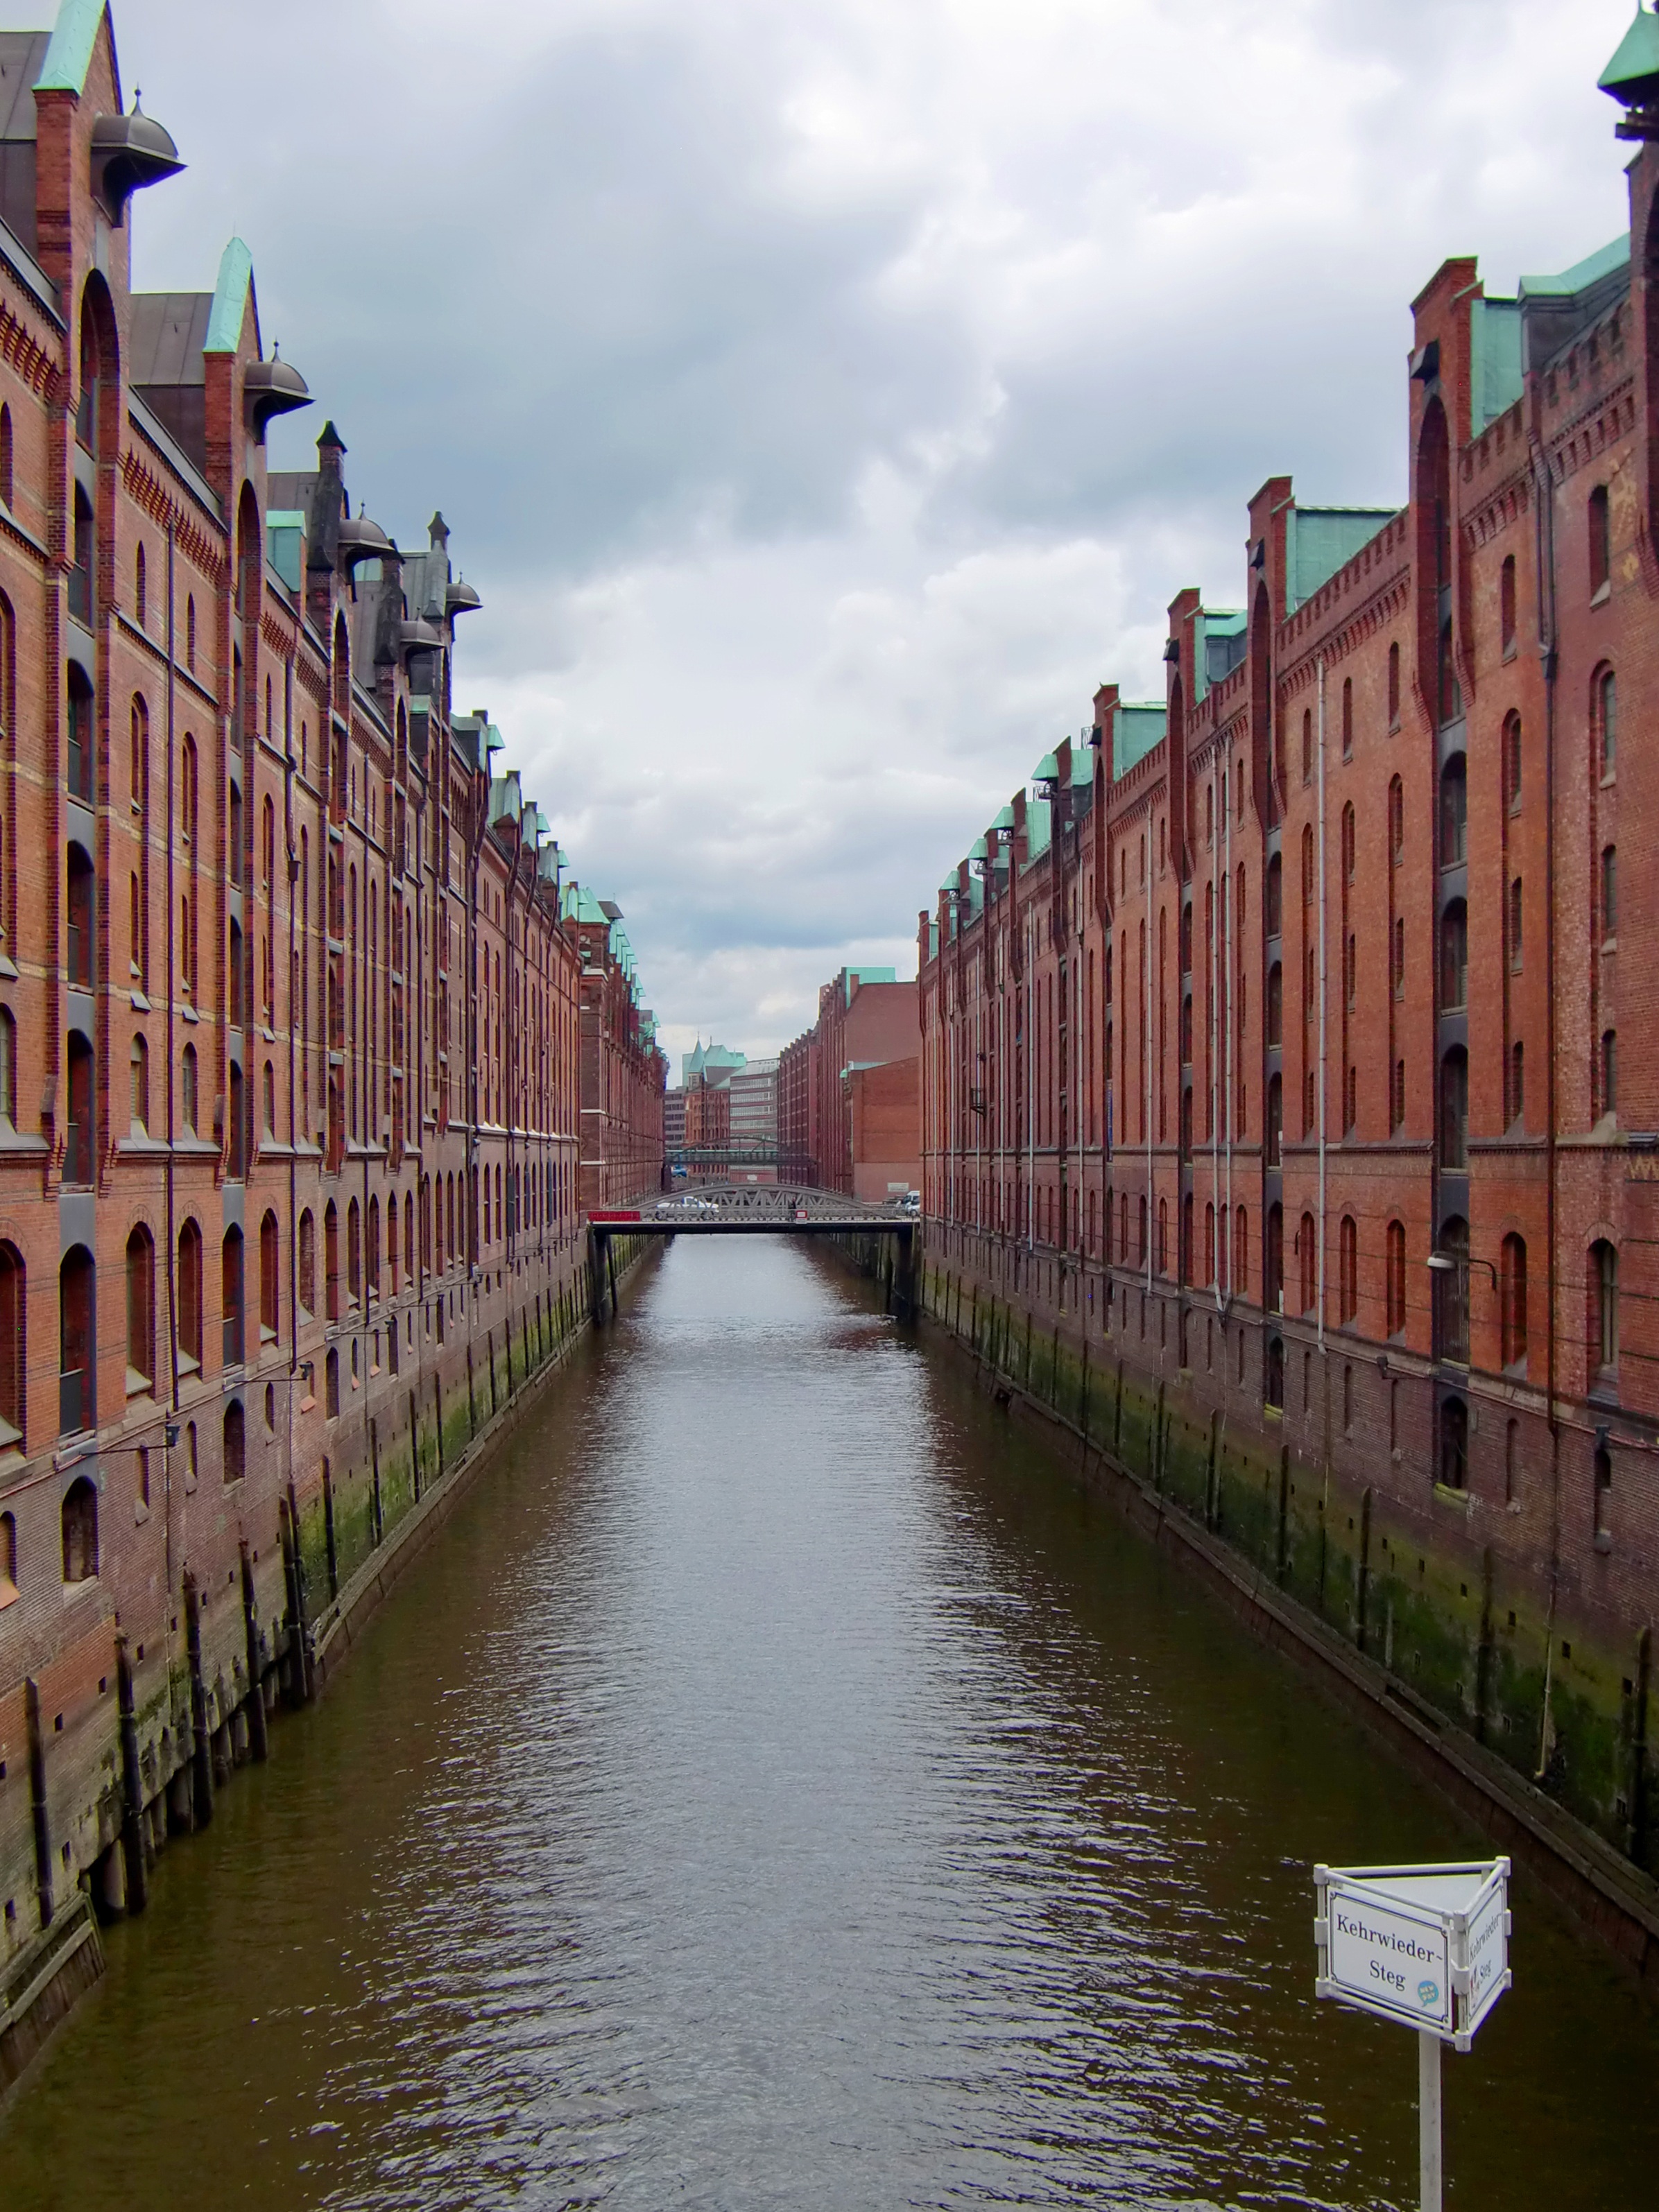
water, architecture, building, river, canal, reflection, brick, waterway, body of water, homes, channel, hamburg, moat, landform, speicherstadt, old speicherstadt, geographical feature